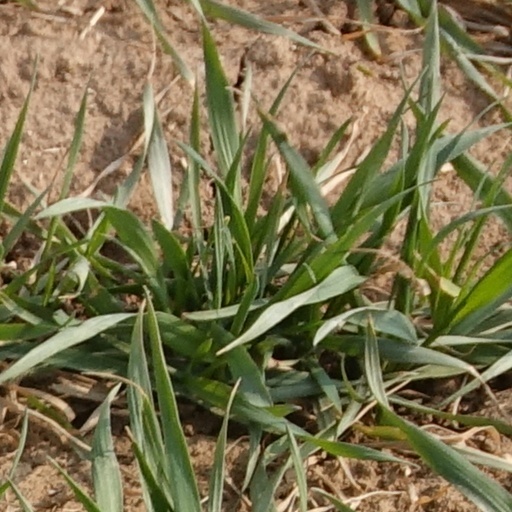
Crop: wheat